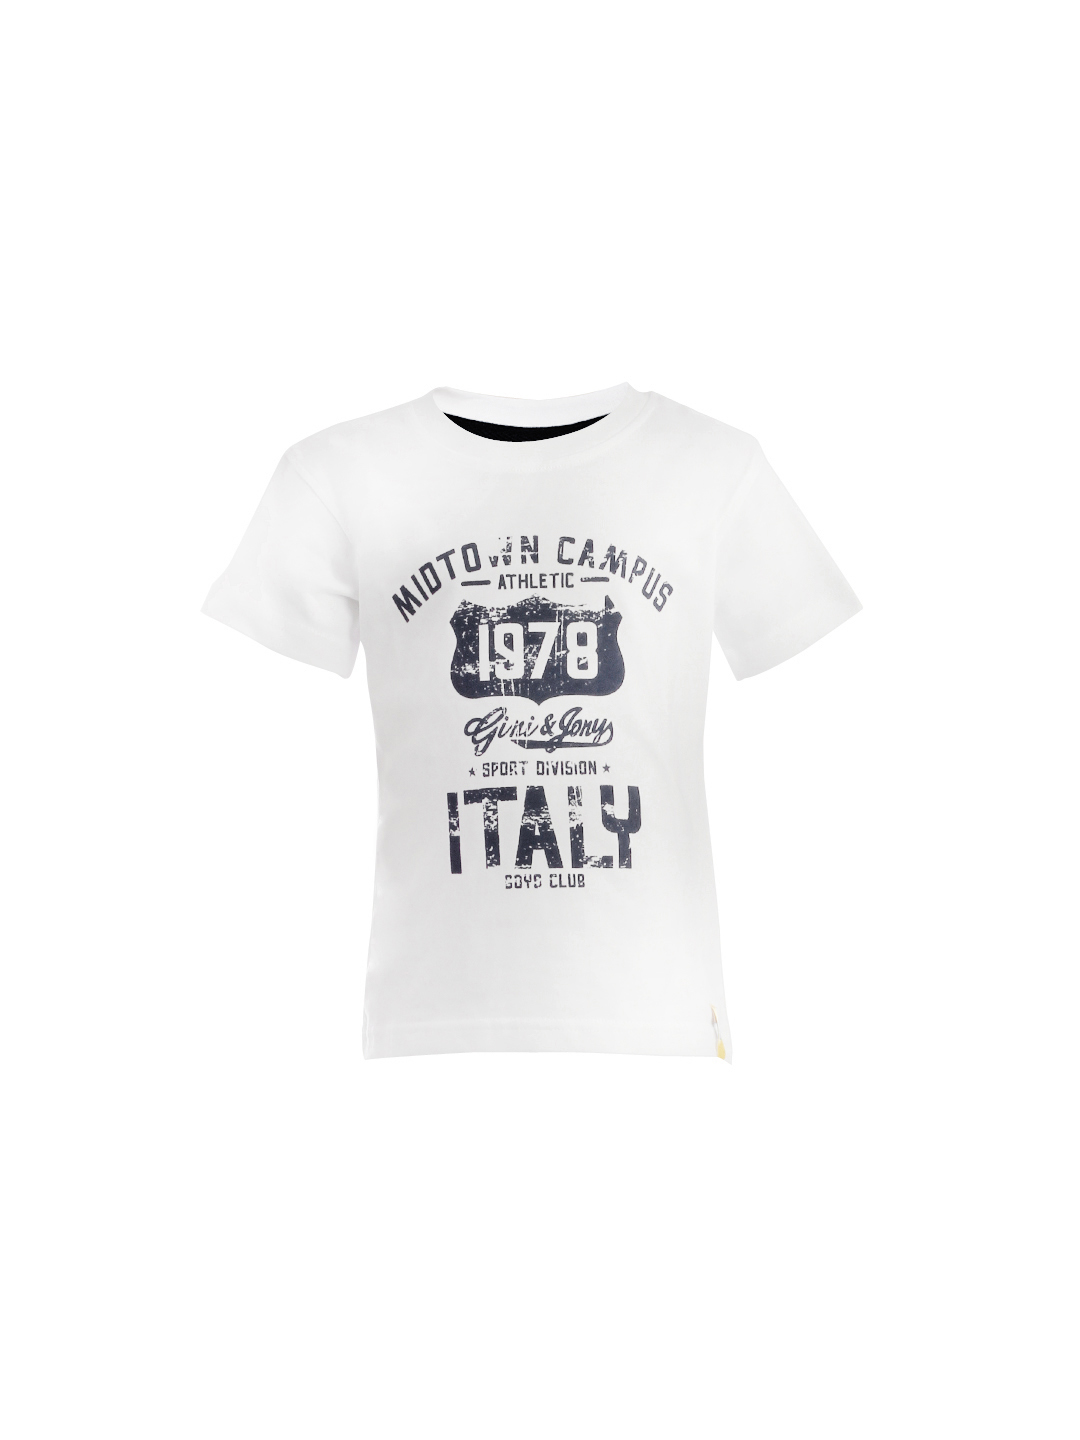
Gini and Jony Boys Printed White T-shirt
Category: Apparel / Topwear / Tshirts
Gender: Boys
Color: White
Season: Summer 2012
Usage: Casual